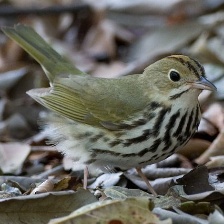
Species: OVENBIRD
Scientific name: SEIURUS AUROCAPILLA